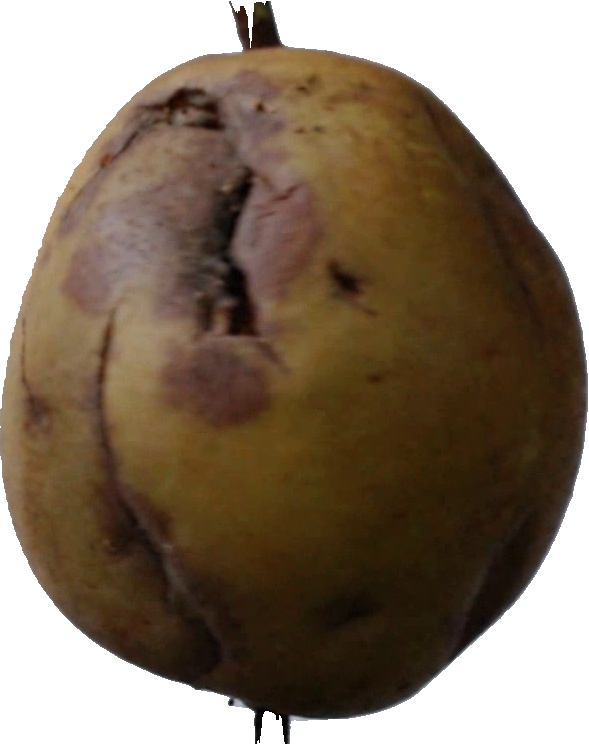
Label: pear_3